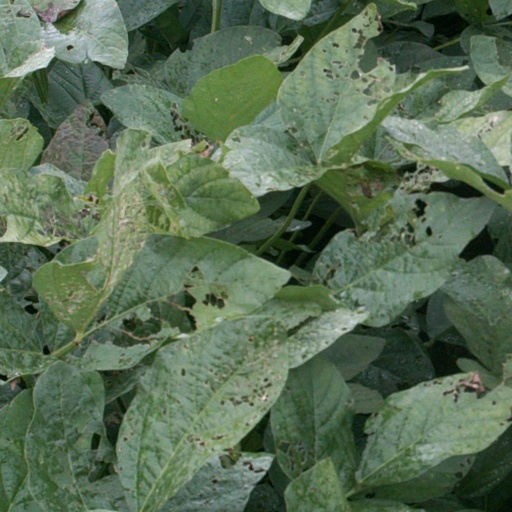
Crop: soybean